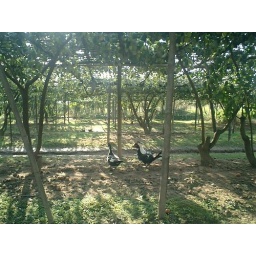
Farmers raise ducks & chicken under the fruit